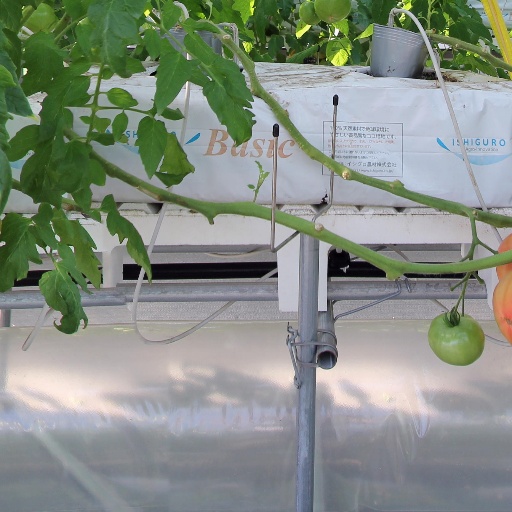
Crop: tomato